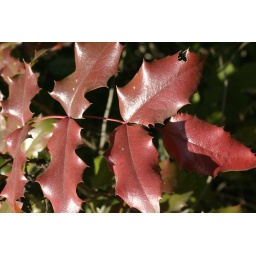
red holly tree in Springfield Oregon